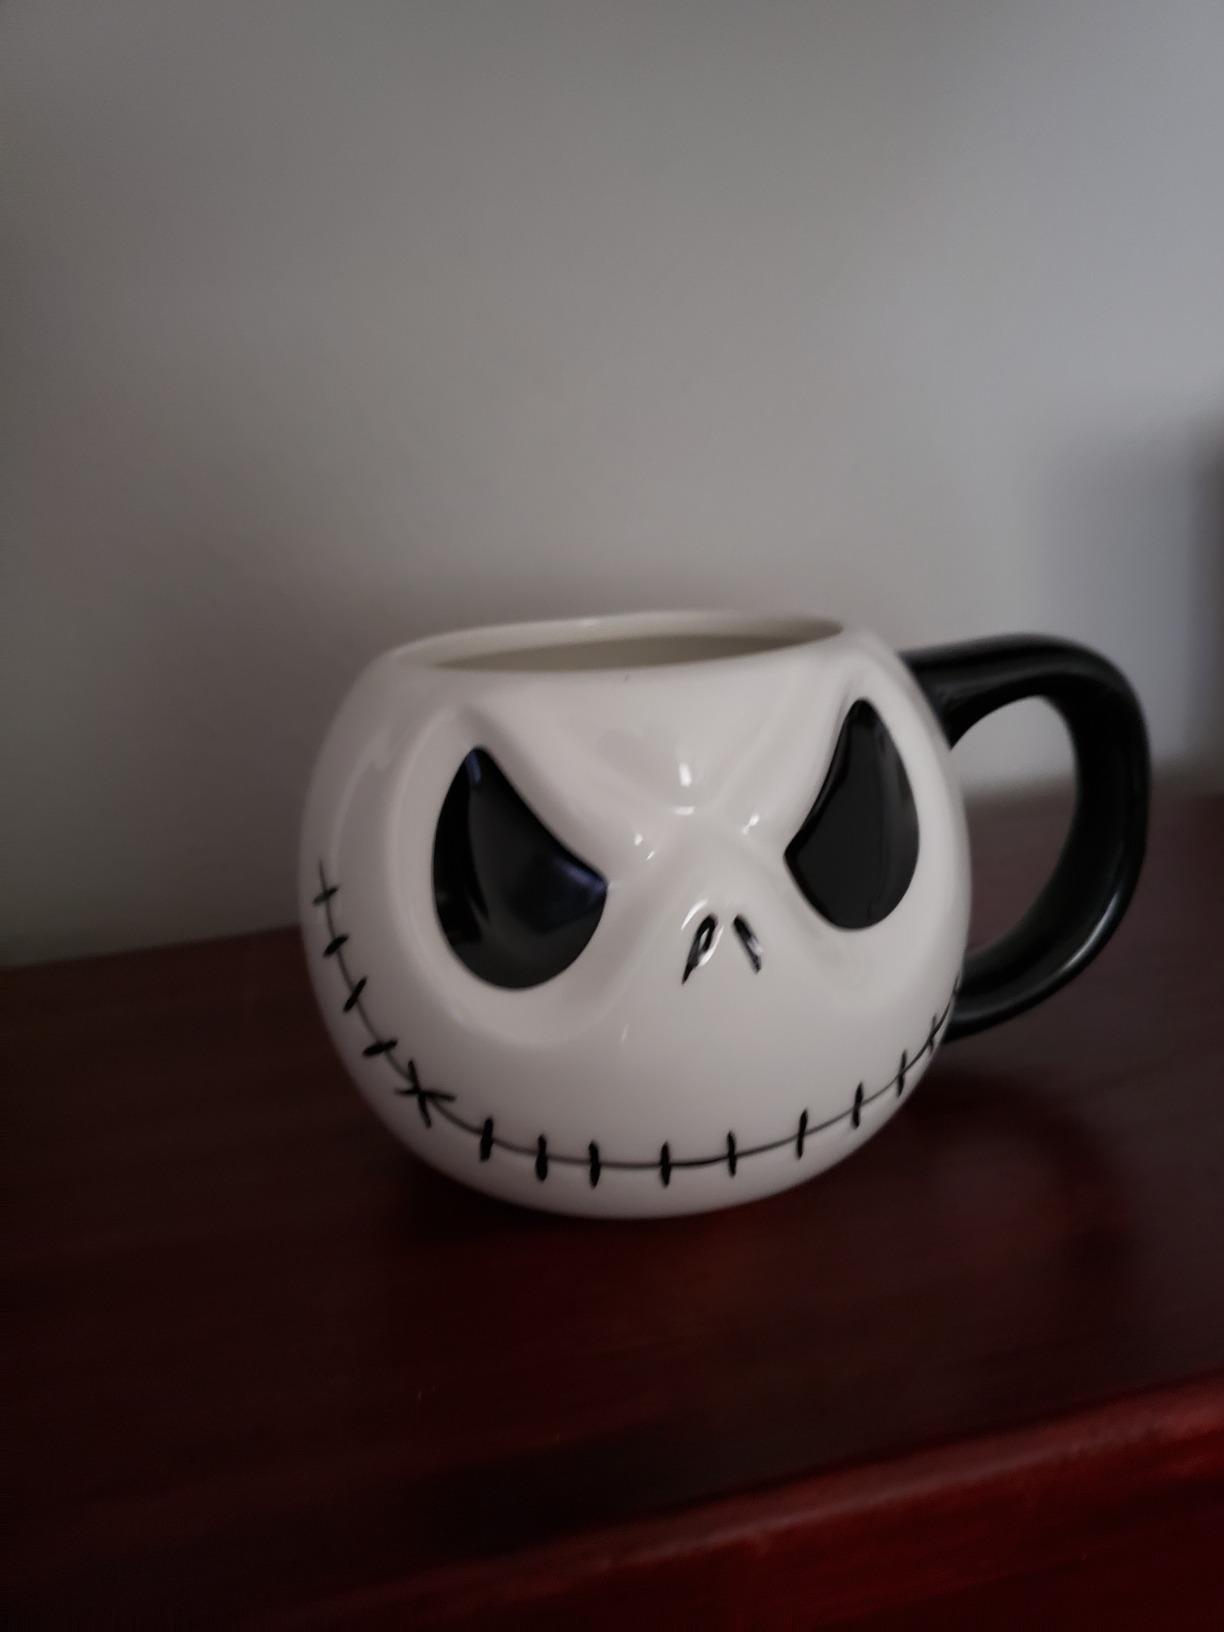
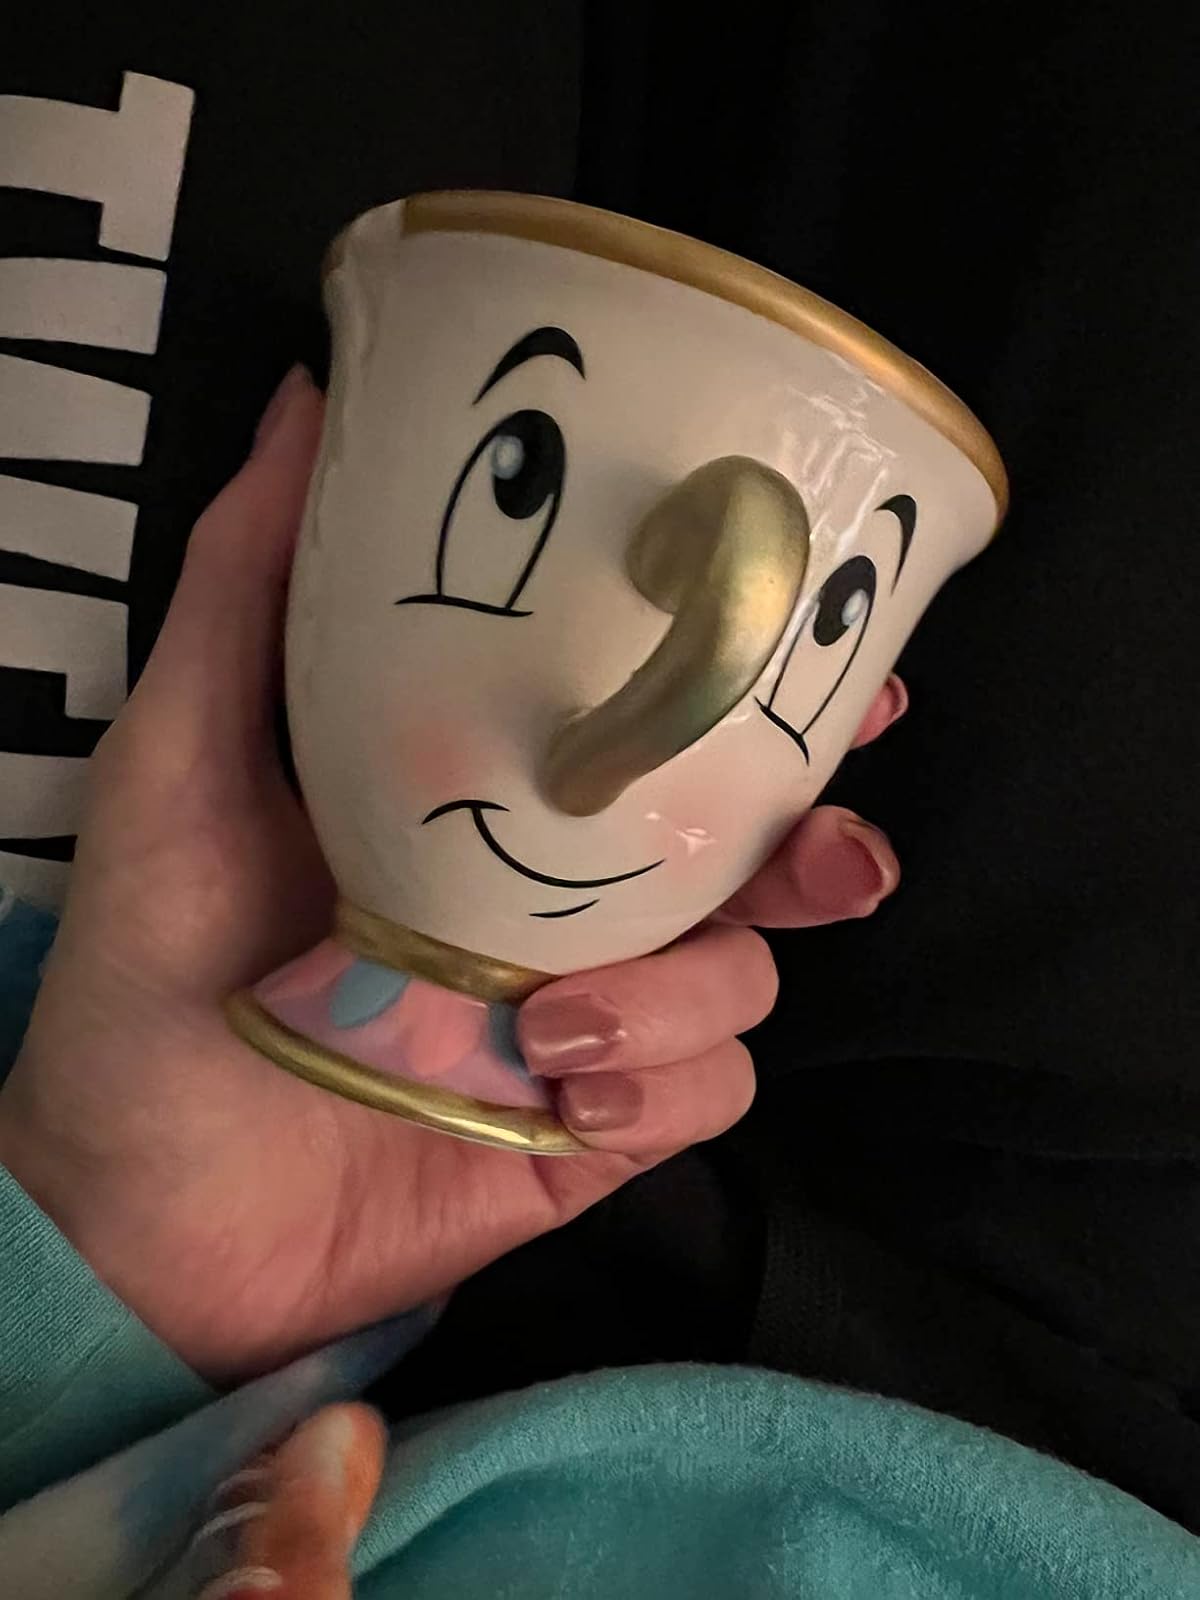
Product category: items_mug
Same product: no